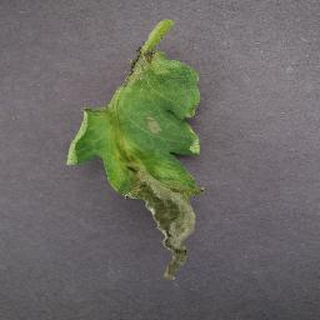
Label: tomato_late_blight